Temple B'nai Israel (Oklahoma City)

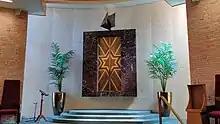
Ark of Temple B'Nai Israel

The current building for Temple B'nai Israel was built in 1955 in a modern style, designed by architect Norman Berlowitz. The building was expanded in 1962 (more Sunday school rooms and Krouch Hall), 2000 (a gymnasium) and 2004 (a chapel addition).